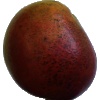
Label: Mango Red 1